Henry Ludlam House

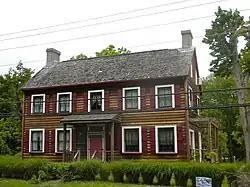

Henry Ludlam House is located in the Dennisville section of Dennis Township in Cape May County, New Jersey, United States. The house was added to the National Register of Historic Places on August 12, 1993.